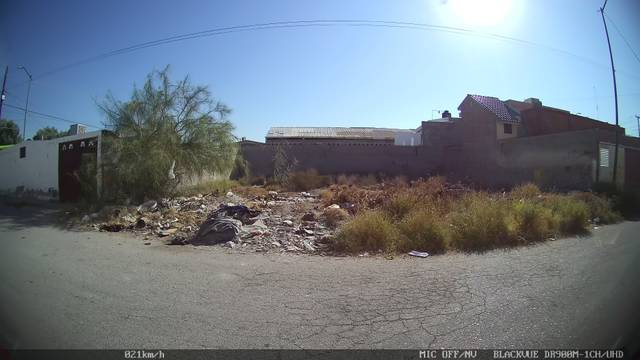
Region: Mexico
Coordinates: 25.54, -103.407